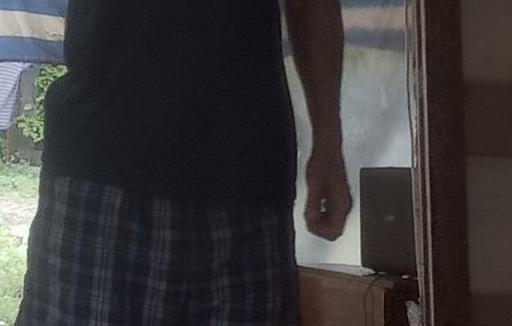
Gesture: no_gesture